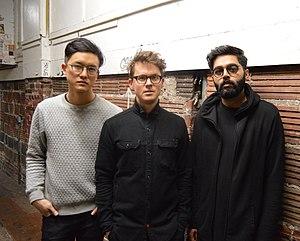
Son Lux est un groupe de musique pop expérimentale américain. À l'origine un projet solo lancé par Ryan Lott, Son Lux fut changé en trio avec la sortie de son quatrième album, Bones, en 2015, où Ian Chang et Rafiq Bhatia se sont ajoutés à Ryan Lott pour le composer.